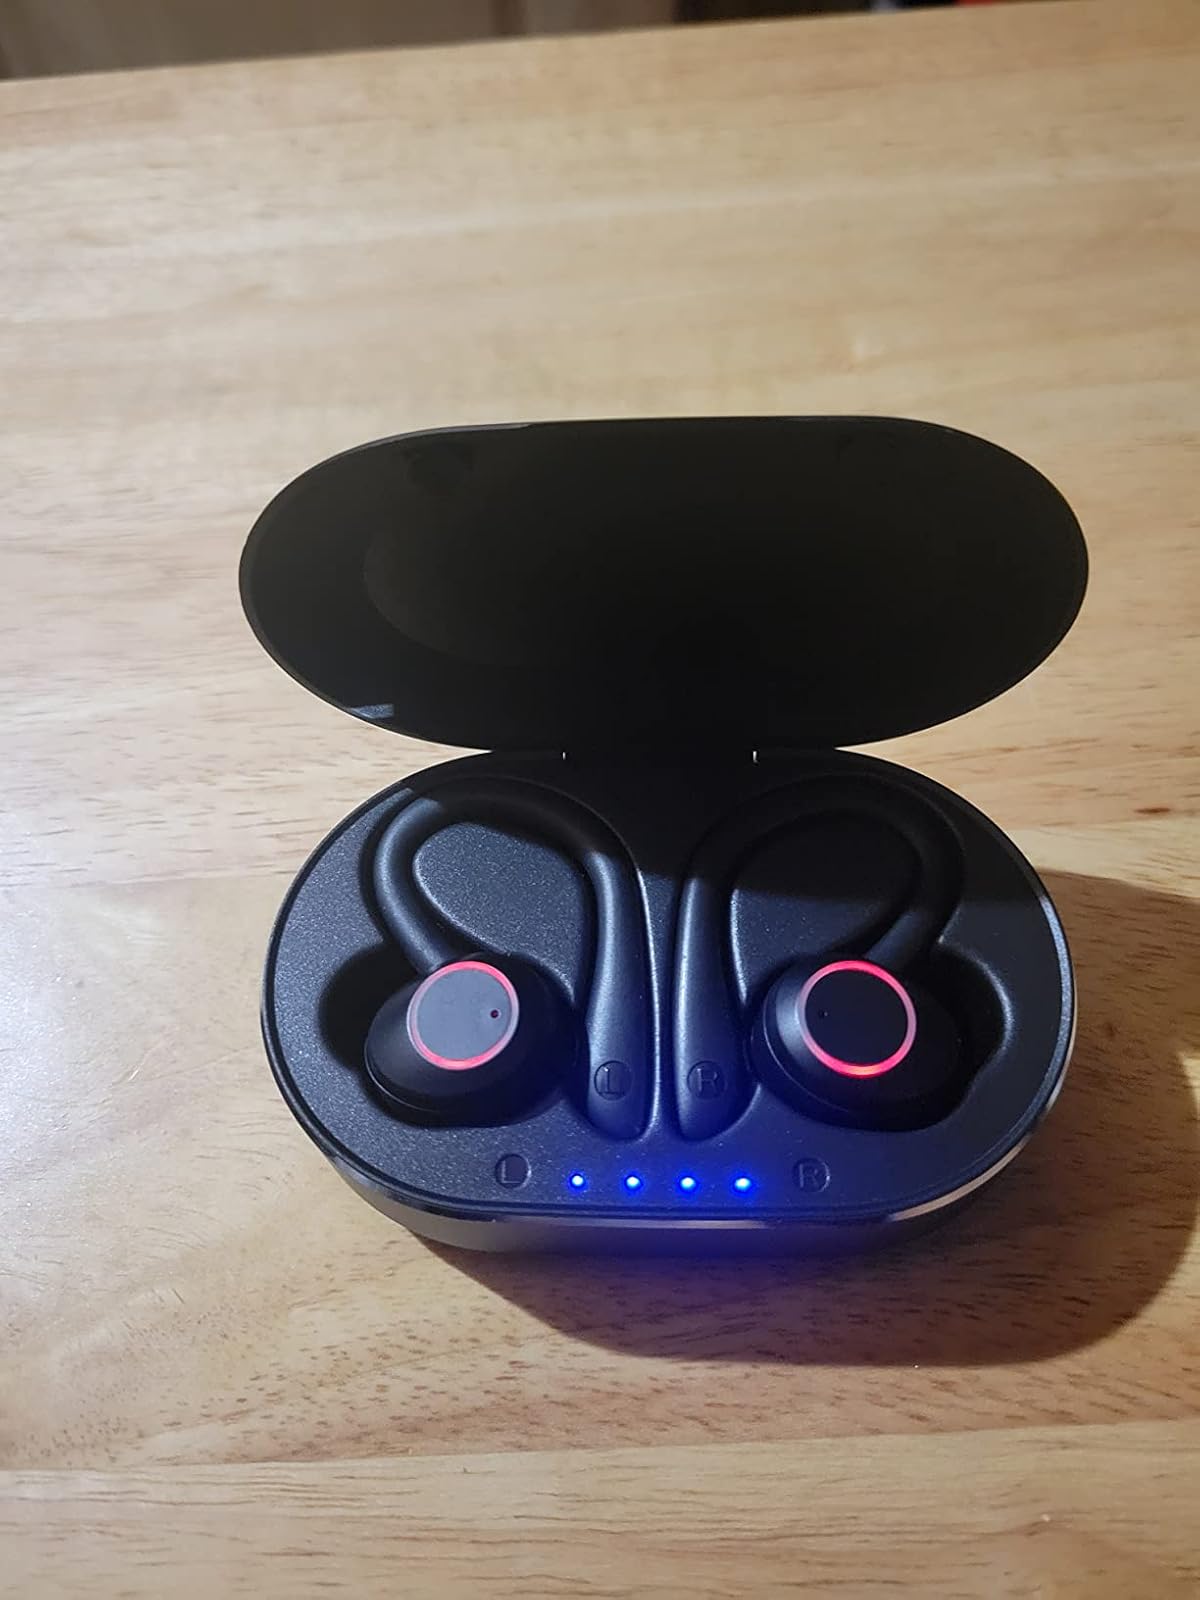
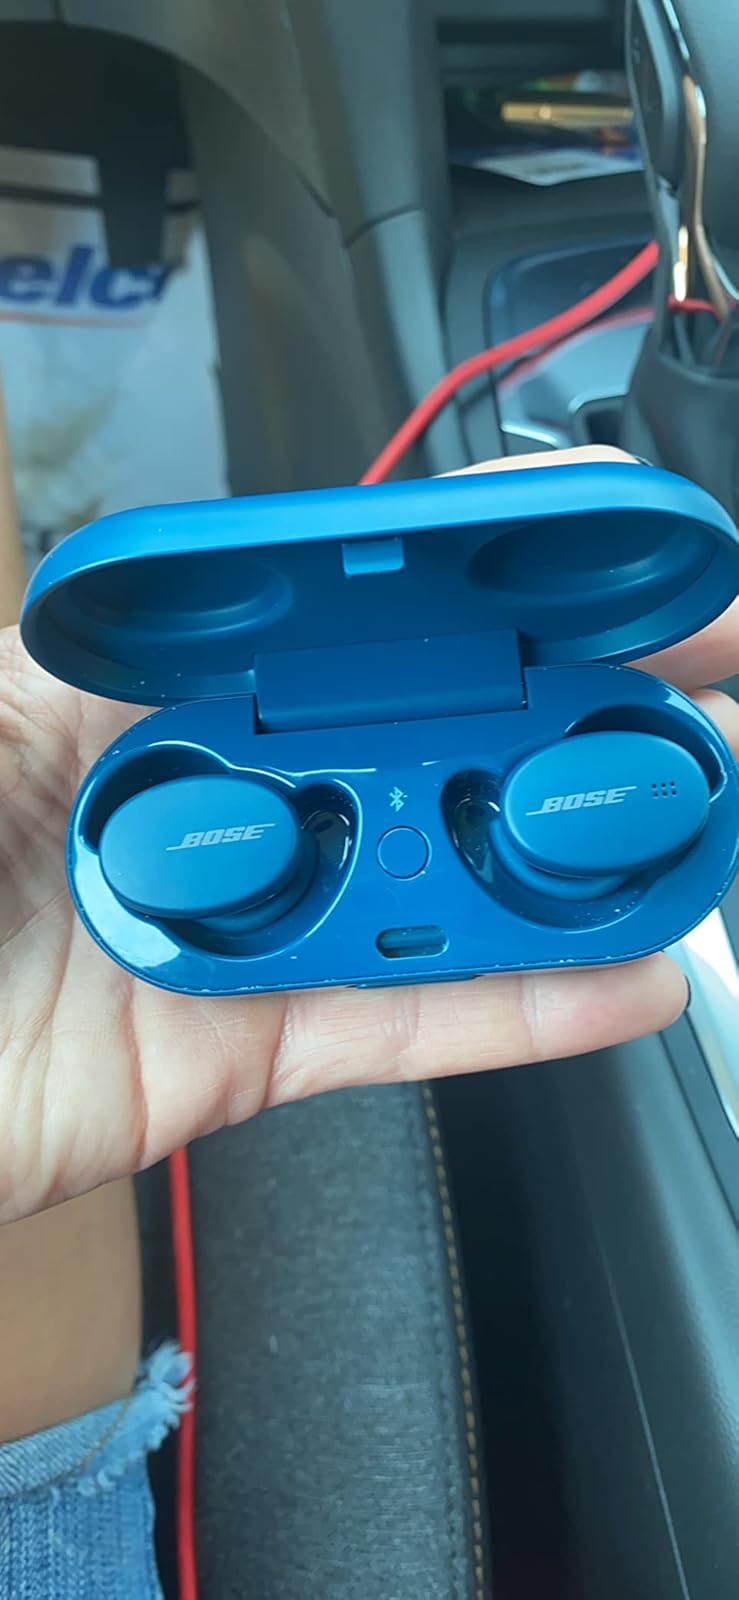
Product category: earbuds
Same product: no